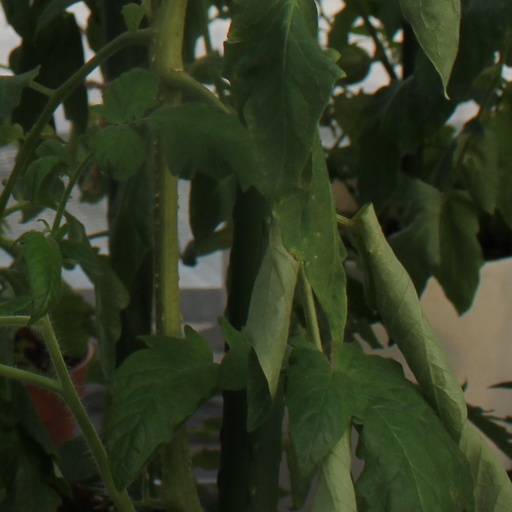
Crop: tomato